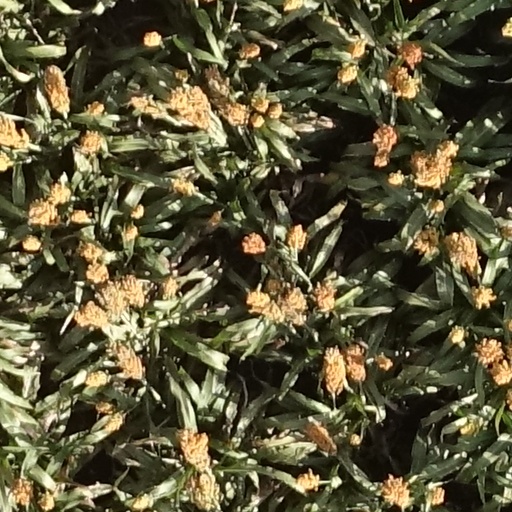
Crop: sorghum